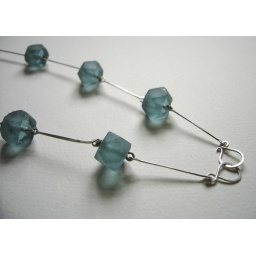
Necklace in sterling silver with recycled glass beads